The Shooting Star

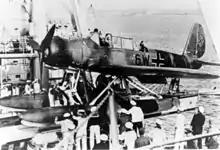
A German Arado 196 seaplane used by Hergé as inspiration for the type used by Tintin in the book

Amidst the German occupation of Belgium during World War II, Hergé became the founding editor of "Le Soir Jeunesse," a children's supplement in Belgium's leading newspaper, "Le Soir." Hergé's previous employer, the Catholic newspaper "Le Vingtième Siècle" (which had originated "The Adventures of Tintin" through its own children's supplement, "Le Petit Vingtième)" was no longer allowed by the German authorities to continue publishing; "Le Soir", in contrast, was allowed to stay open under the administrative control of the occupying military government. "Le Soir Jeunesse" serialized most of "The Shooting Star"'s immediate predecessor, "The Crab with the Golden Claws", but ceased publication due to paper shortages in 1941. "The Adventures of Tintin" was then moved to "Le Soir" itself, where "The Crab with the Golden Claws" was concluded and the subsequent four "Adventures" (including "The Shooting Star") were serialized.